Works inspired by Tolkien

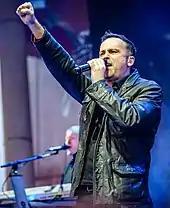
Hansi Kürsch, the Blind Guardian vocalist and lyrics writer, composed many songs about Middle-earth

As early as 1984, Diana Paxson argued in "Mythlore" that Tolkien had founded a new literary tradition. Since then, many authors have found inspiration in Tolkien's work. Following the success of "The Hobbit" and "The Lord of the Rings" in the 1960s, publishers were quick to try to meet a new demand for literate fantasy in the American marketplace.